Galerna

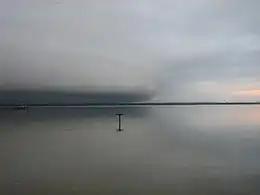
Sudden advance of a cold front, a similar situation to the one triggering a galerna.

A galerna (Basque: enbata) is a sudden and violent storm with strong wind gusts from the west or northwest that affects coastal areas of the Cantabrian Sea and the Bay of Biscay, predominantly from spring to fall. It especially affects the central and eastern part of the Spanish north coast provinces (Asturias, Cantabria, Biscay and Gipuzkoa) and the southwestern region of France (French Basque Country, Quercy, Touraine, Berry, Deux-Sèvres, Vendée, and Brittany). The name comes from French "galerne" and that originates from Breton (gwalarn), a wind from the northwest.